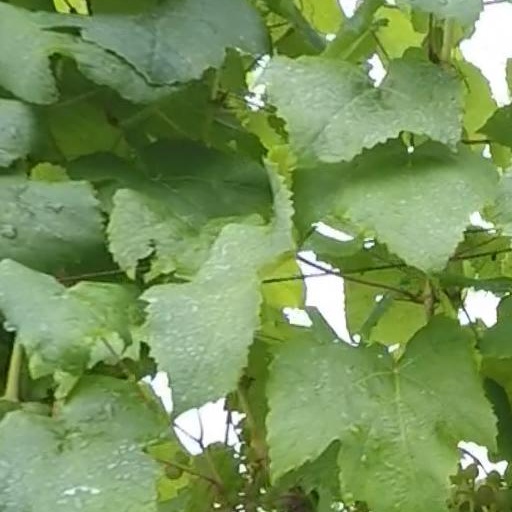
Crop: grape